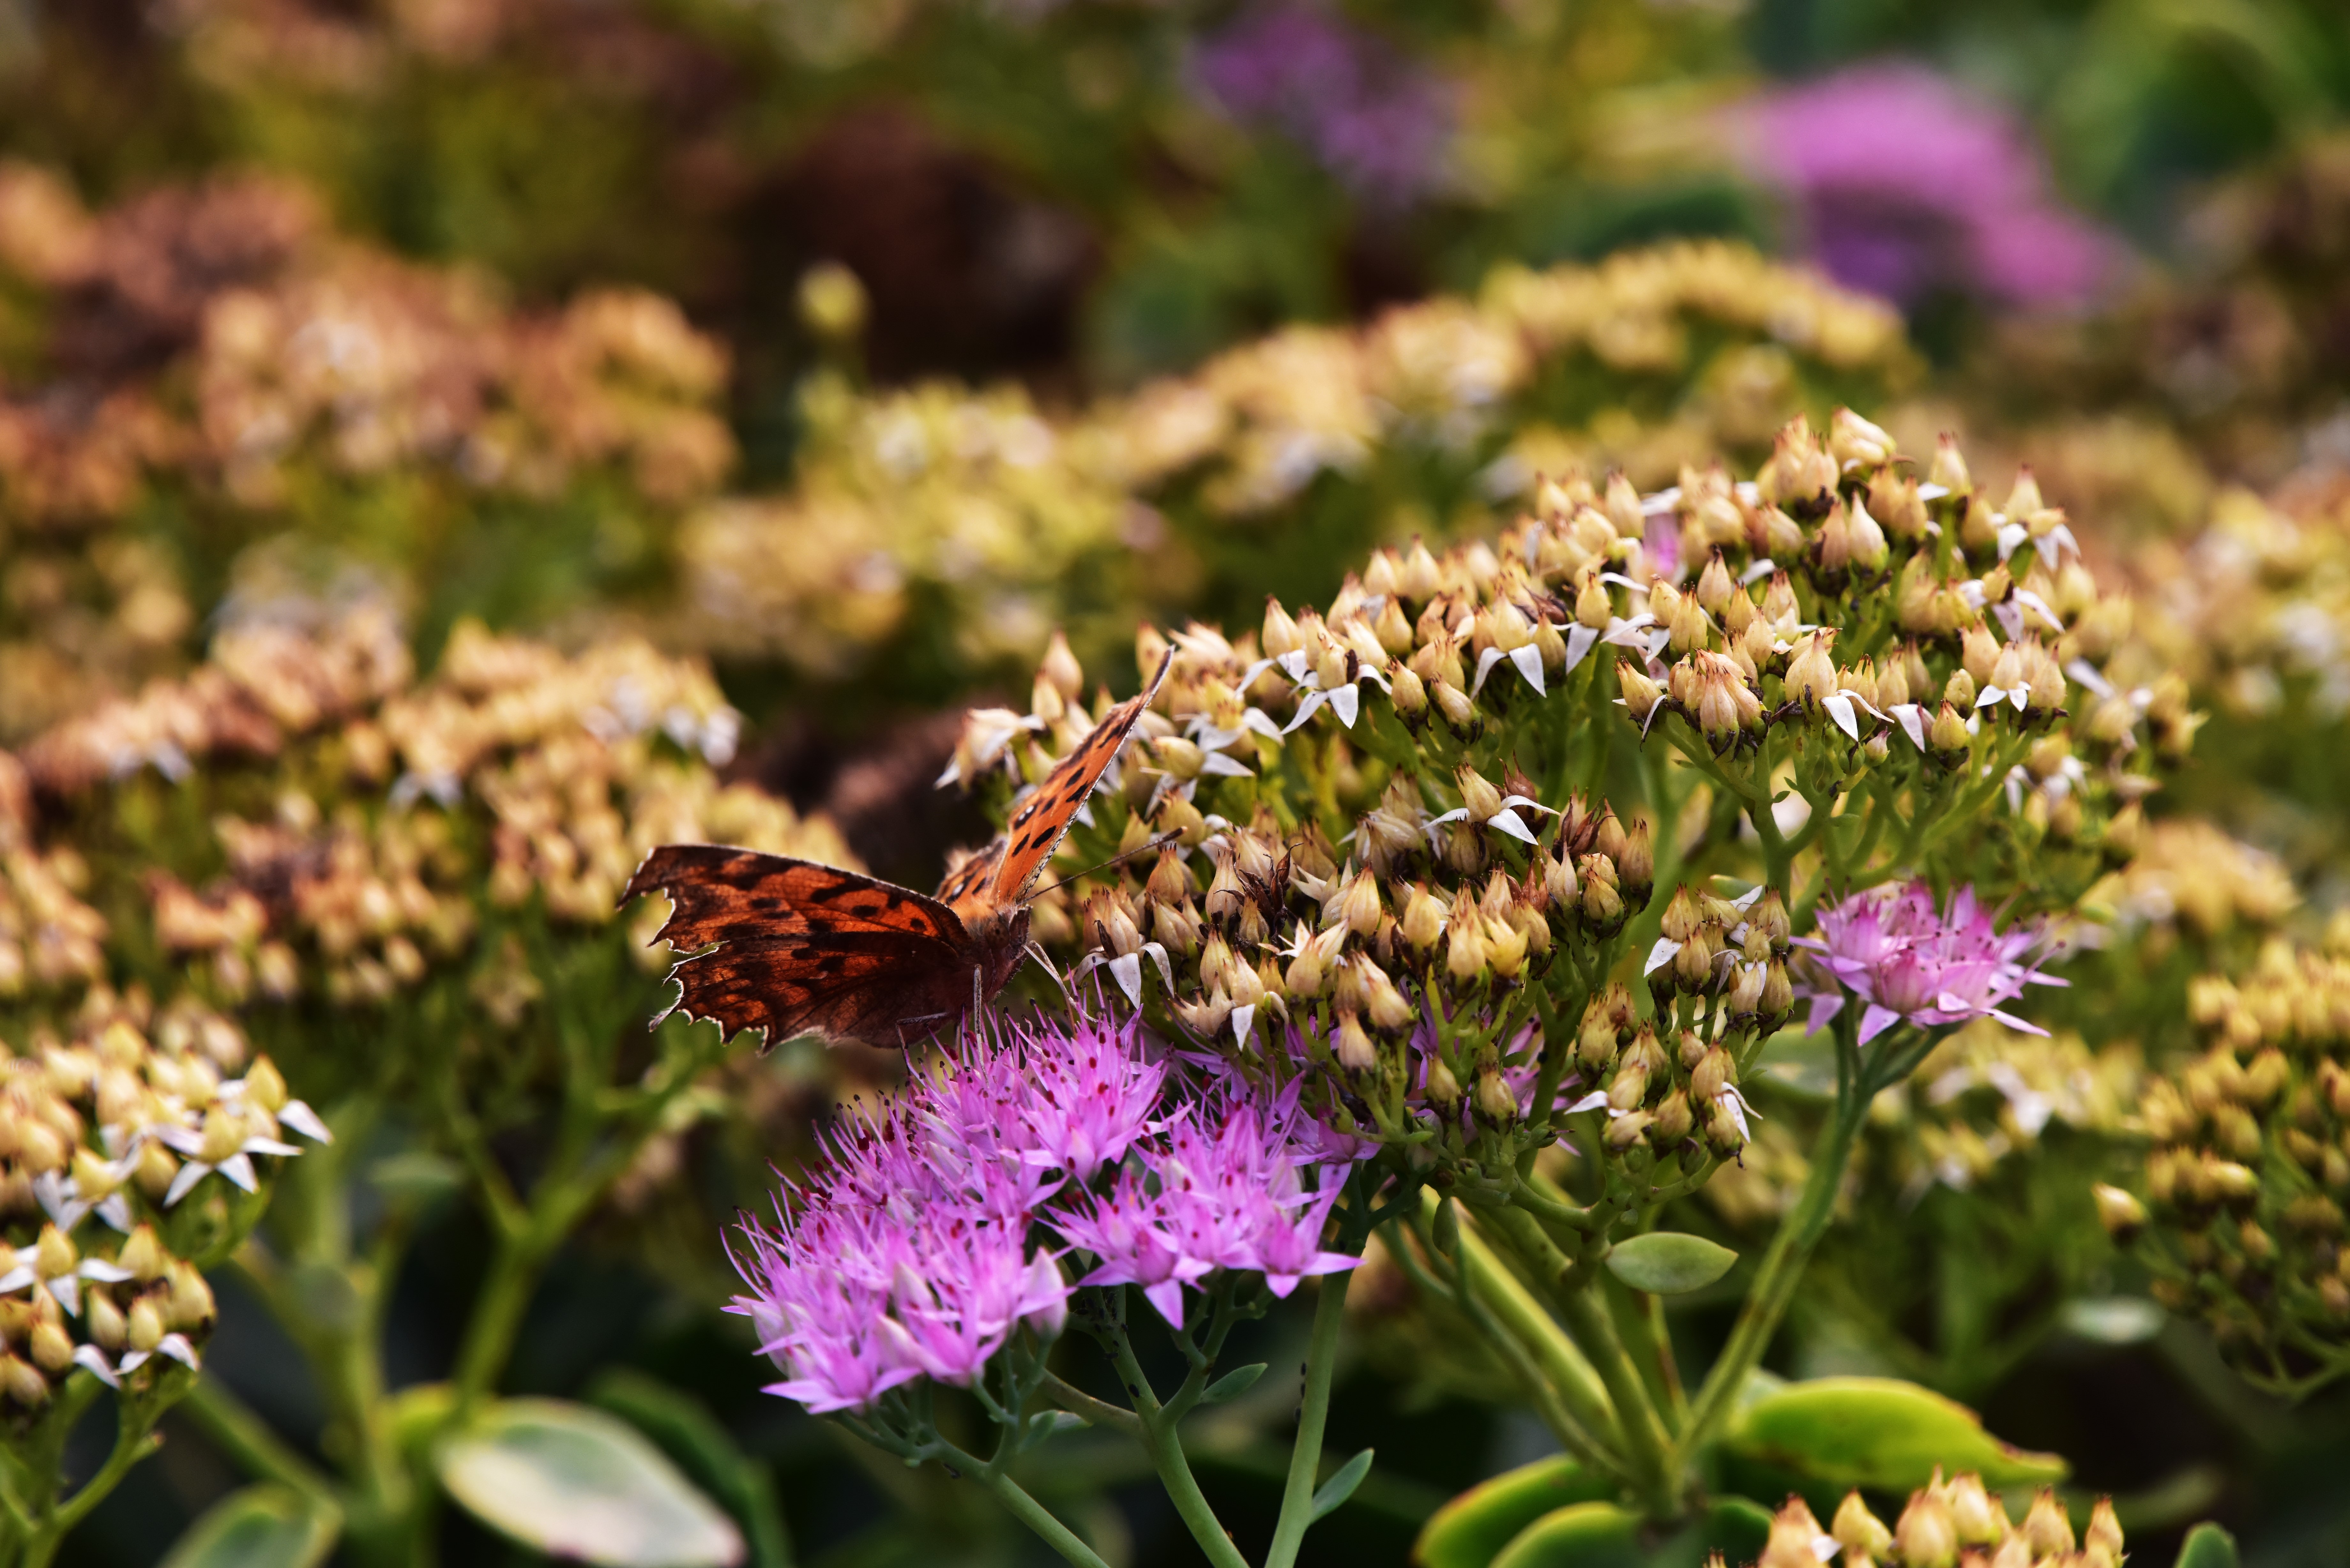
nature, blossom, plant, meadow, flower, spring, herb, insect, botany, butterfly, garden, flora, fauna, invertebrate, life, wildflower, flowers, shrub, beautiful, nectar, yarrow, macro photography, flowering plant, land plant, moths and butterflies